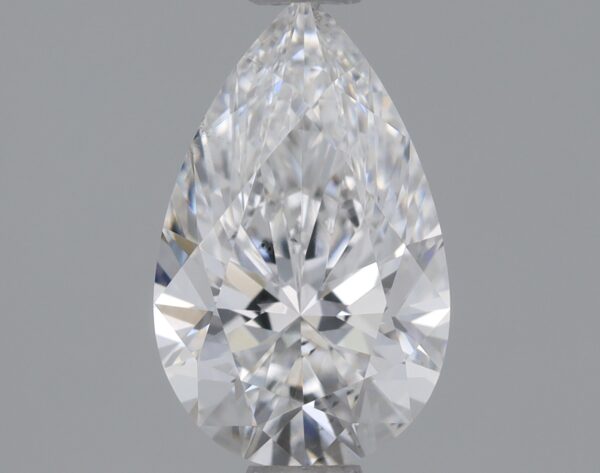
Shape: pear
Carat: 0.75
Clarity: SI1
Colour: E
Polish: EX
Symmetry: EX
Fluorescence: NONE
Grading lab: IGI
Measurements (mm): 8.18 x 5.08 x 3.19